Hutterites

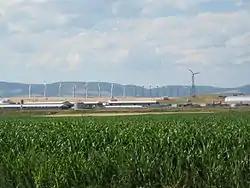
Hutterite colony in Martinsdale, Montana, with an array of reconditioned Nordtank wind turbines

Hutterite colonies often own large tracts of land and, since they function as a collective unit, they can make or afford higher-quality equipment than if they were working alone. Some also run industrial hog, dairy, turkey, chicken and egg production operations. An increasing number of Hutterite colonies are again venturing into the manufacturing sector, a change that is reminiscent of an early period of Hutterite life in Europe. Before the Hutterites emigrated to North America, they relied on manufacturing to sustain their communities. It was only in Russia that the Hutterites learned to farm from the Mennonites. Because of the increasing automation of farming (large equipment, GPS-controlled seeding, spraying, etc.), farming operations have become much more efficient. Many colonies that have gone into manufacturing believe they need to provide their members with a higher level of education.